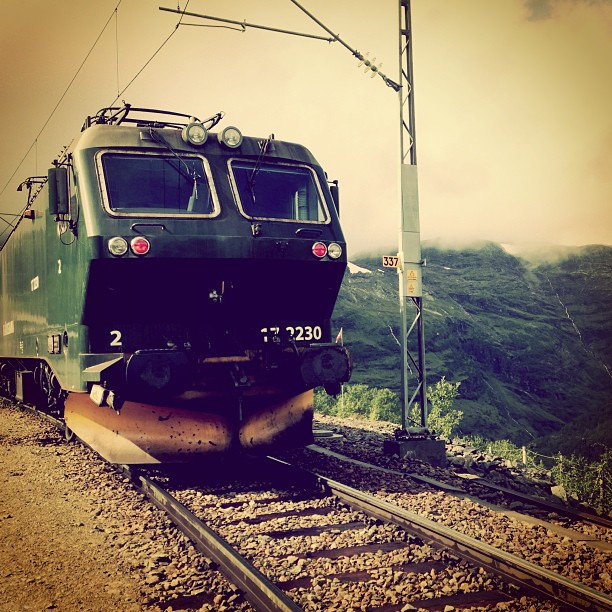
A train traveling on train tracks on a mountain.

A train moving along on the train tracks.

A trolley train is on the tracks with a mountain in the background.

A train is passing by on a railroad track by the mountain.

a train going down a track close to the side of a hill